Massacre of the Acqui Division

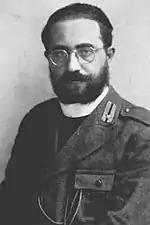
Padre Romualdo Formato, one of the seven chaplains of the "Acqui" Division.

Romualdo Formato, one of "Acqui"'s seven chaplains and one of the few survivors, wrote that during the massacre, the Italian officers started to cry, pray and sing. Many were shouting the names of their mothers, wives and children. According to Formato's account, three officers hugged and stated that they were comrades while alive and now in death they would go together to paradise, while others were digging through the grass as if trying to escape. In one place, Formato recalled, "the Germans went around loudly offering medical help to those wounded. When about 20 men crawled forward, a machine-gun salvo finished them off." Officers gave Formato their belongings to take with him and give to their families back in Italy. The Germans, however, confiscated the items and Formato could no longer account for the exact number of the officers killed.